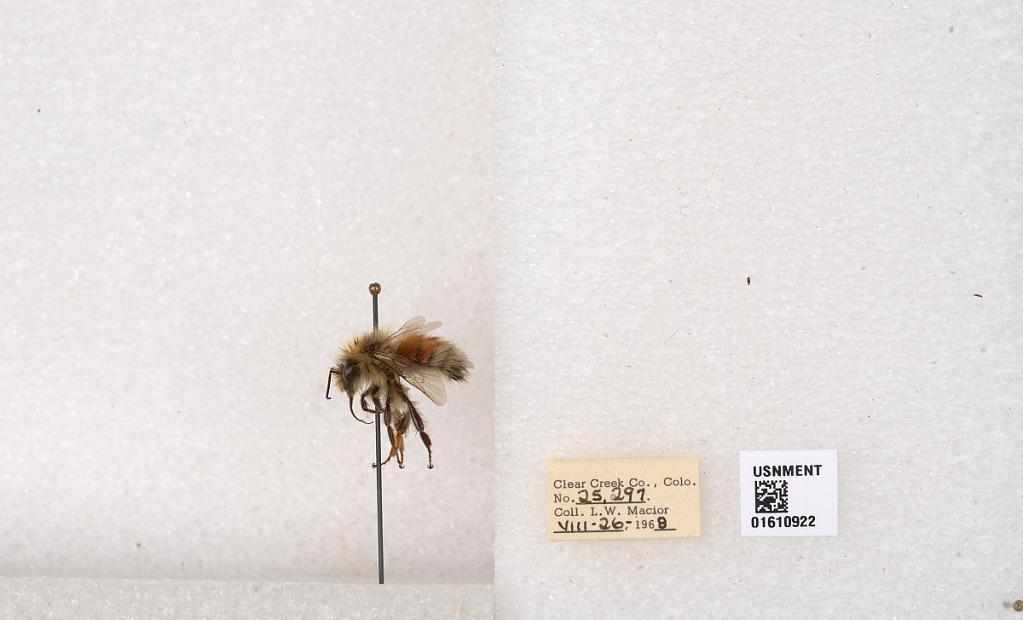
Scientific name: Bombus (Pyrobombus) sylvicola Kirby
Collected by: L. Macior
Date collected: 1968-7-26
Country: United States
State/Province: Colorado
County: Clear Creek
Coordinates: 39.6891, -105.644